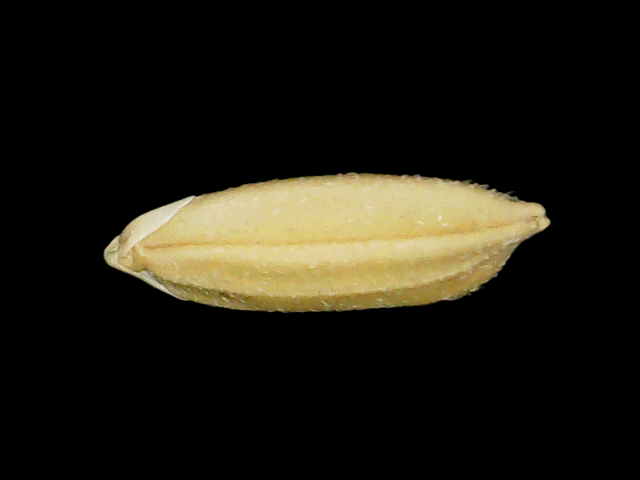
Rice variety: Binadhan10